Charles M. Seay

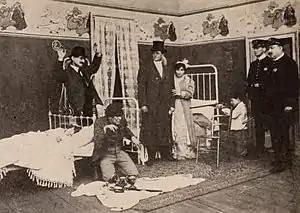
Charles M. Seay with raised hands in "The Stuff That Americans Are Made Of" (1910)

Charles M. Seay (1867–1944) was an American film director, scriptwriter, and actor. He was employed by the Edison Manufacturing Company, and directed over 80 short films.